People's Power (Georgia)

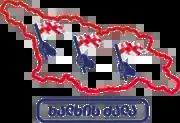
Party logo until 18 March 2024

The People's Power movement was founded on 2 August 2022 by the Georgian MPs Sozar Subari, Mikheil Kavelashvili and Dimitri Khundadze, who had left the ruling Georgian Dream party on 28 June. They said that the reason for their departure was the disagreement with the Georgian Dream on the tactical issues, but they remained in agreement on core values and that the movement would remain aligned with the Georgian Dream party in the Parliament. The leaders of the movement said that they wanted to speak more directly about "truth that is hidden behind the scenes of Georgian politics", such as the Western involvement in it.